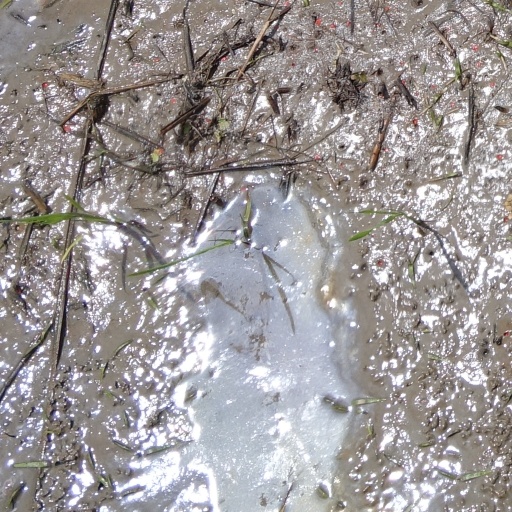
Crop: rice